Australian Idol season 7

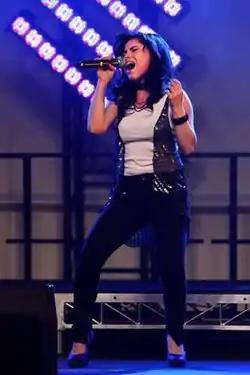
Batshon performing Michael Jackson's Earth Song for Australian Idol Season 7

Sabrina Batshon (born 26 October 1984) is an Australian-born singer, songwriter and actor from Rhodes, Sydney. She began singing and dancing at the age of two at the Johnny Young Talent School. She had roles on Australian television including "Water Rats", "G.P." and "Home and Away". She won several talent quests including the McDonald's Performing Arts Challenge. In 2000, she sang with The Australian Girls Choir and Paulini for the Qantas campaign CD, "The Spirit of Australia". She was understudy to Nikki Webster as Dorothy in a 2000/2001 stage performance of The Wizard of Oz and was cast as the 'Little Girl' in the 2001 production of The Witches of Eastwick (musical) in Melbourne. She attended the Newtown High School of the Performing Arts and was named in November 2004 in Parliament by Andrew Refshauge as being one of Australia's best singers. During 2005 and early 2009 Batshon experienced chronic depression, agoraphobia and panic attacks, and was admitted to hospital. Producer Stephen Tate said speaking "openly and honestly" about depression was the way forward for the media and community.